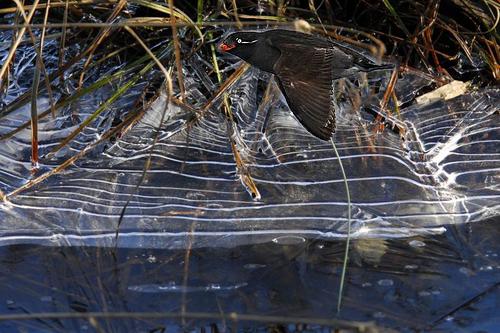
Bird species: Crested_Auklet
Bird type: waterbird
Background: water